Merkel-Raute

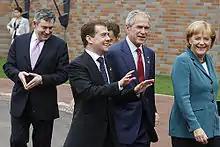
Then-British Prime Minister Gordon Brown (left) during the 34th G8 summit in 2008, with his hands similarly positioned

The stereotypical gesture was originally used in order to ridicule Angela Merkel and her government. Most notably, it is found with comedians impersonating her, combined with the colorful jackets she is usually seen wearing. In Jan Philipp Gloger's staging of "The Flying Dutchman", which premiered during the 2013 Bayreuth Festival, the "Merkel-Raute" is used as a criticism of capitalism: During the performance, the gesture is shown as the distinctive mark of a nameless, synchronized elite of bankers and managers.